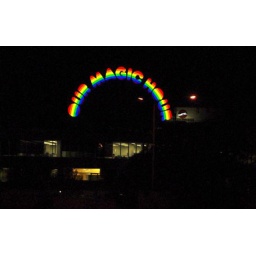
sign above sussan office